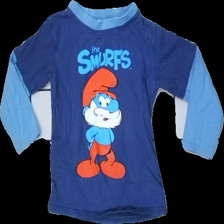
View: front
Type: T-shirt
Category: Children
Brand: Not in the list
Brand text on label: Smrkec Strumpfovi
Colors: Blue, Red, White
Material: 100% cotton
Cut: Regular
Size: 116
Price range: <50
Recommended usage: Export